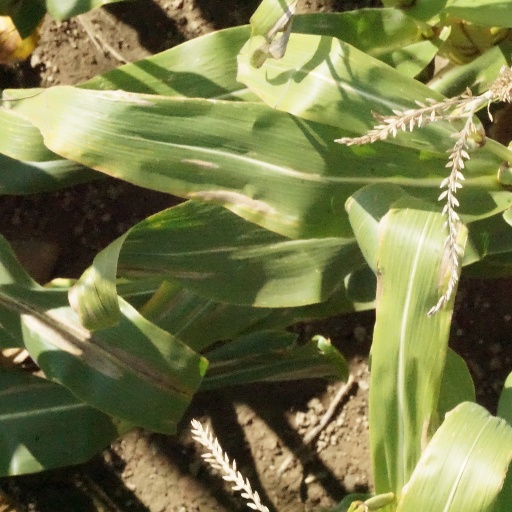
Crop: maize; corn